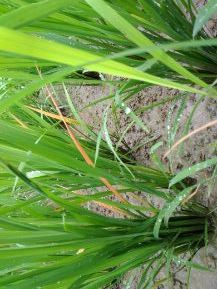
Disease: Tungro